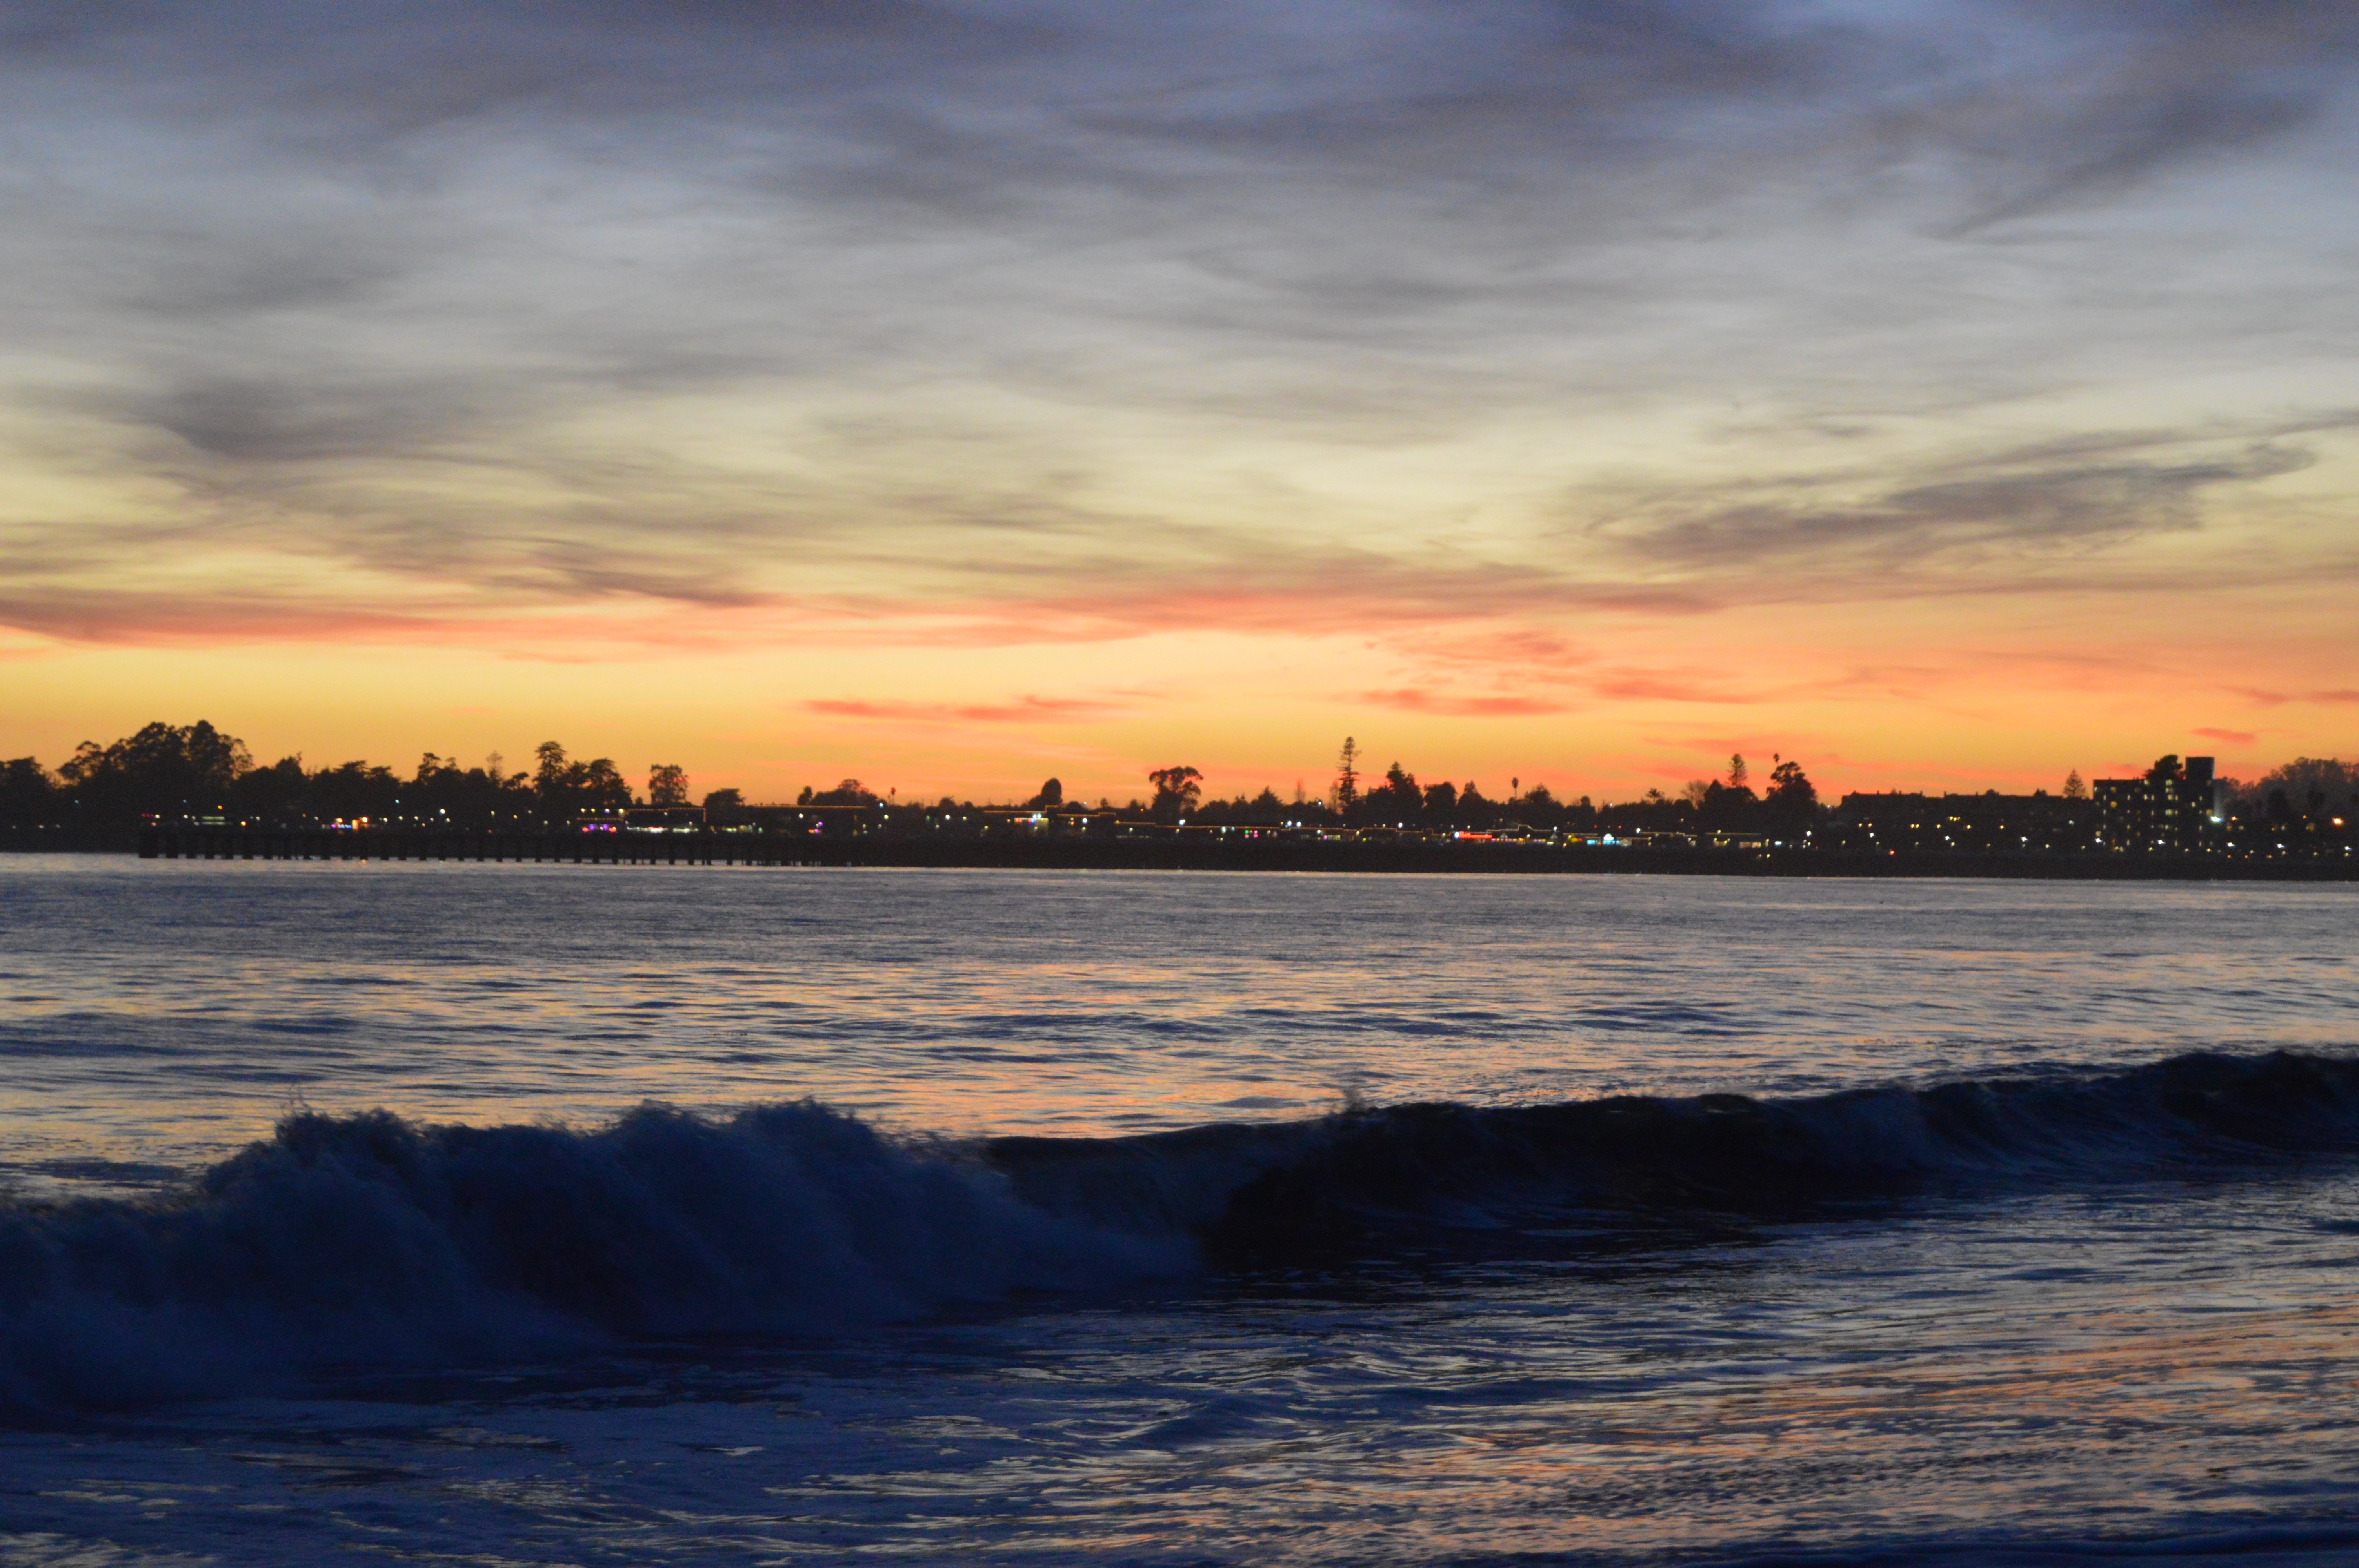
beach, sea, coast, ocean, horizon, cloud, sky, sun, sunrise, sunset, sunlight, morning, shore, wave, dawn, dusk, evening, reflection, tranquil, body of water, waves, clouds, afterglow, wind wave